Palais Garnier

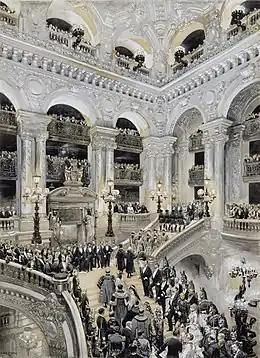
"Inauguration of the Paris Opera in 1875" (Édouard Detaille, 1878)

The emperor expressed an interest in seeing a model of the building, and a plaster scale model (2 cm per meter) was constructed by Louis Villeminot between April 1862 and April 1863 at a cost of more than 8,000 francs. After previewing it, the emperor requested several changes to the design of the building, the most important of which was the suppression of a balustraded terrace with corner groups at the top of the façade and its replacement with a massive attic story fronted by a continuous frieze surmounted by imperial "quadrigae" over the end bays.